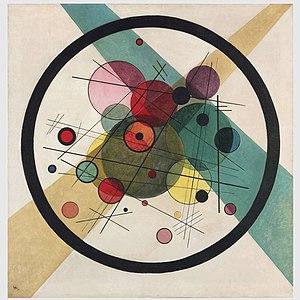
Vassily Kandinsky, né à Moscou le 22 novembre 1866 et mort à Neuilly-sur-Seine, le 13 décembre 1944, est un peintre russe, naturalisé allemand puis français.